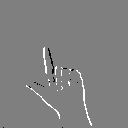
ASL letter: l